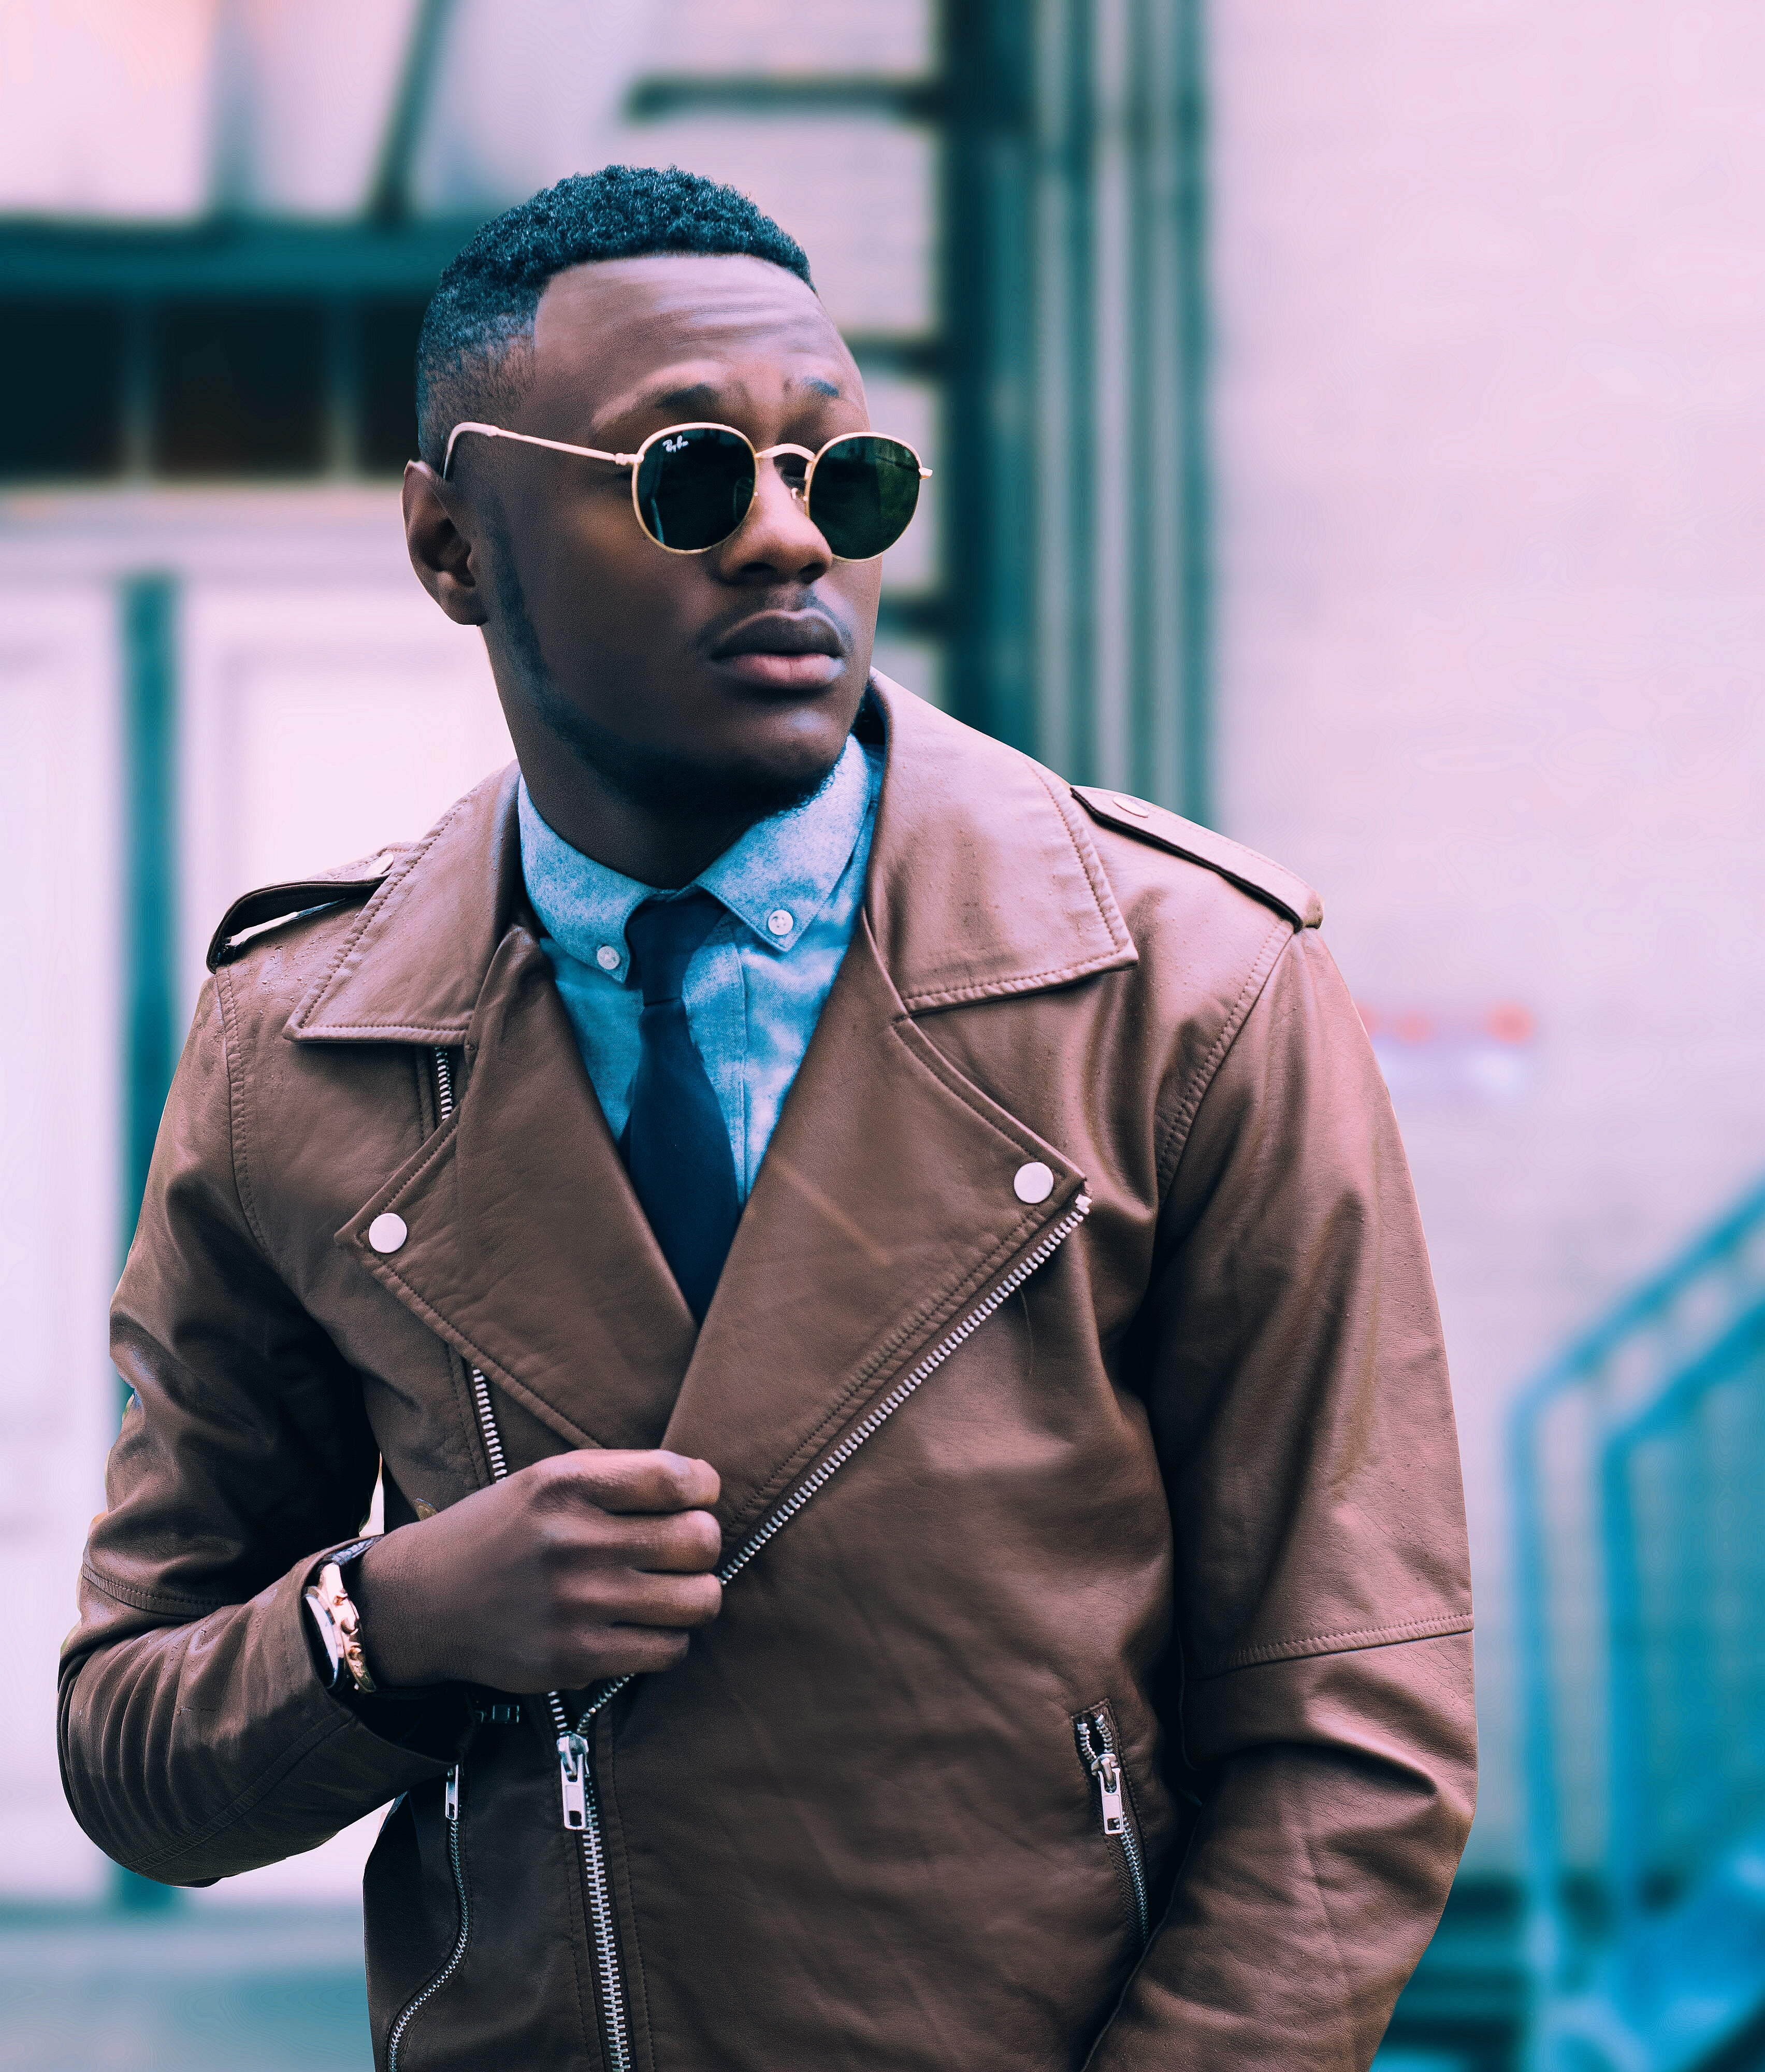
man, person, music, leather, male, guy, portrait, model, spring, color, fashion, clothing, lady, jacket, sunglasses, glasses, singing, eyewear, african american, photo shoot, facial hair, vision care